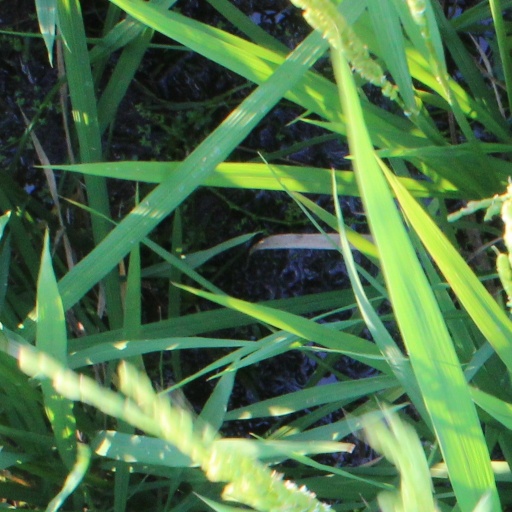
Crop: rice